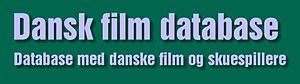
Danskefilm.dk
Bogstaver af Dansk Film Database.
Danskefilm.dk er en online filmdatabase med information om danske film og skuespillere.